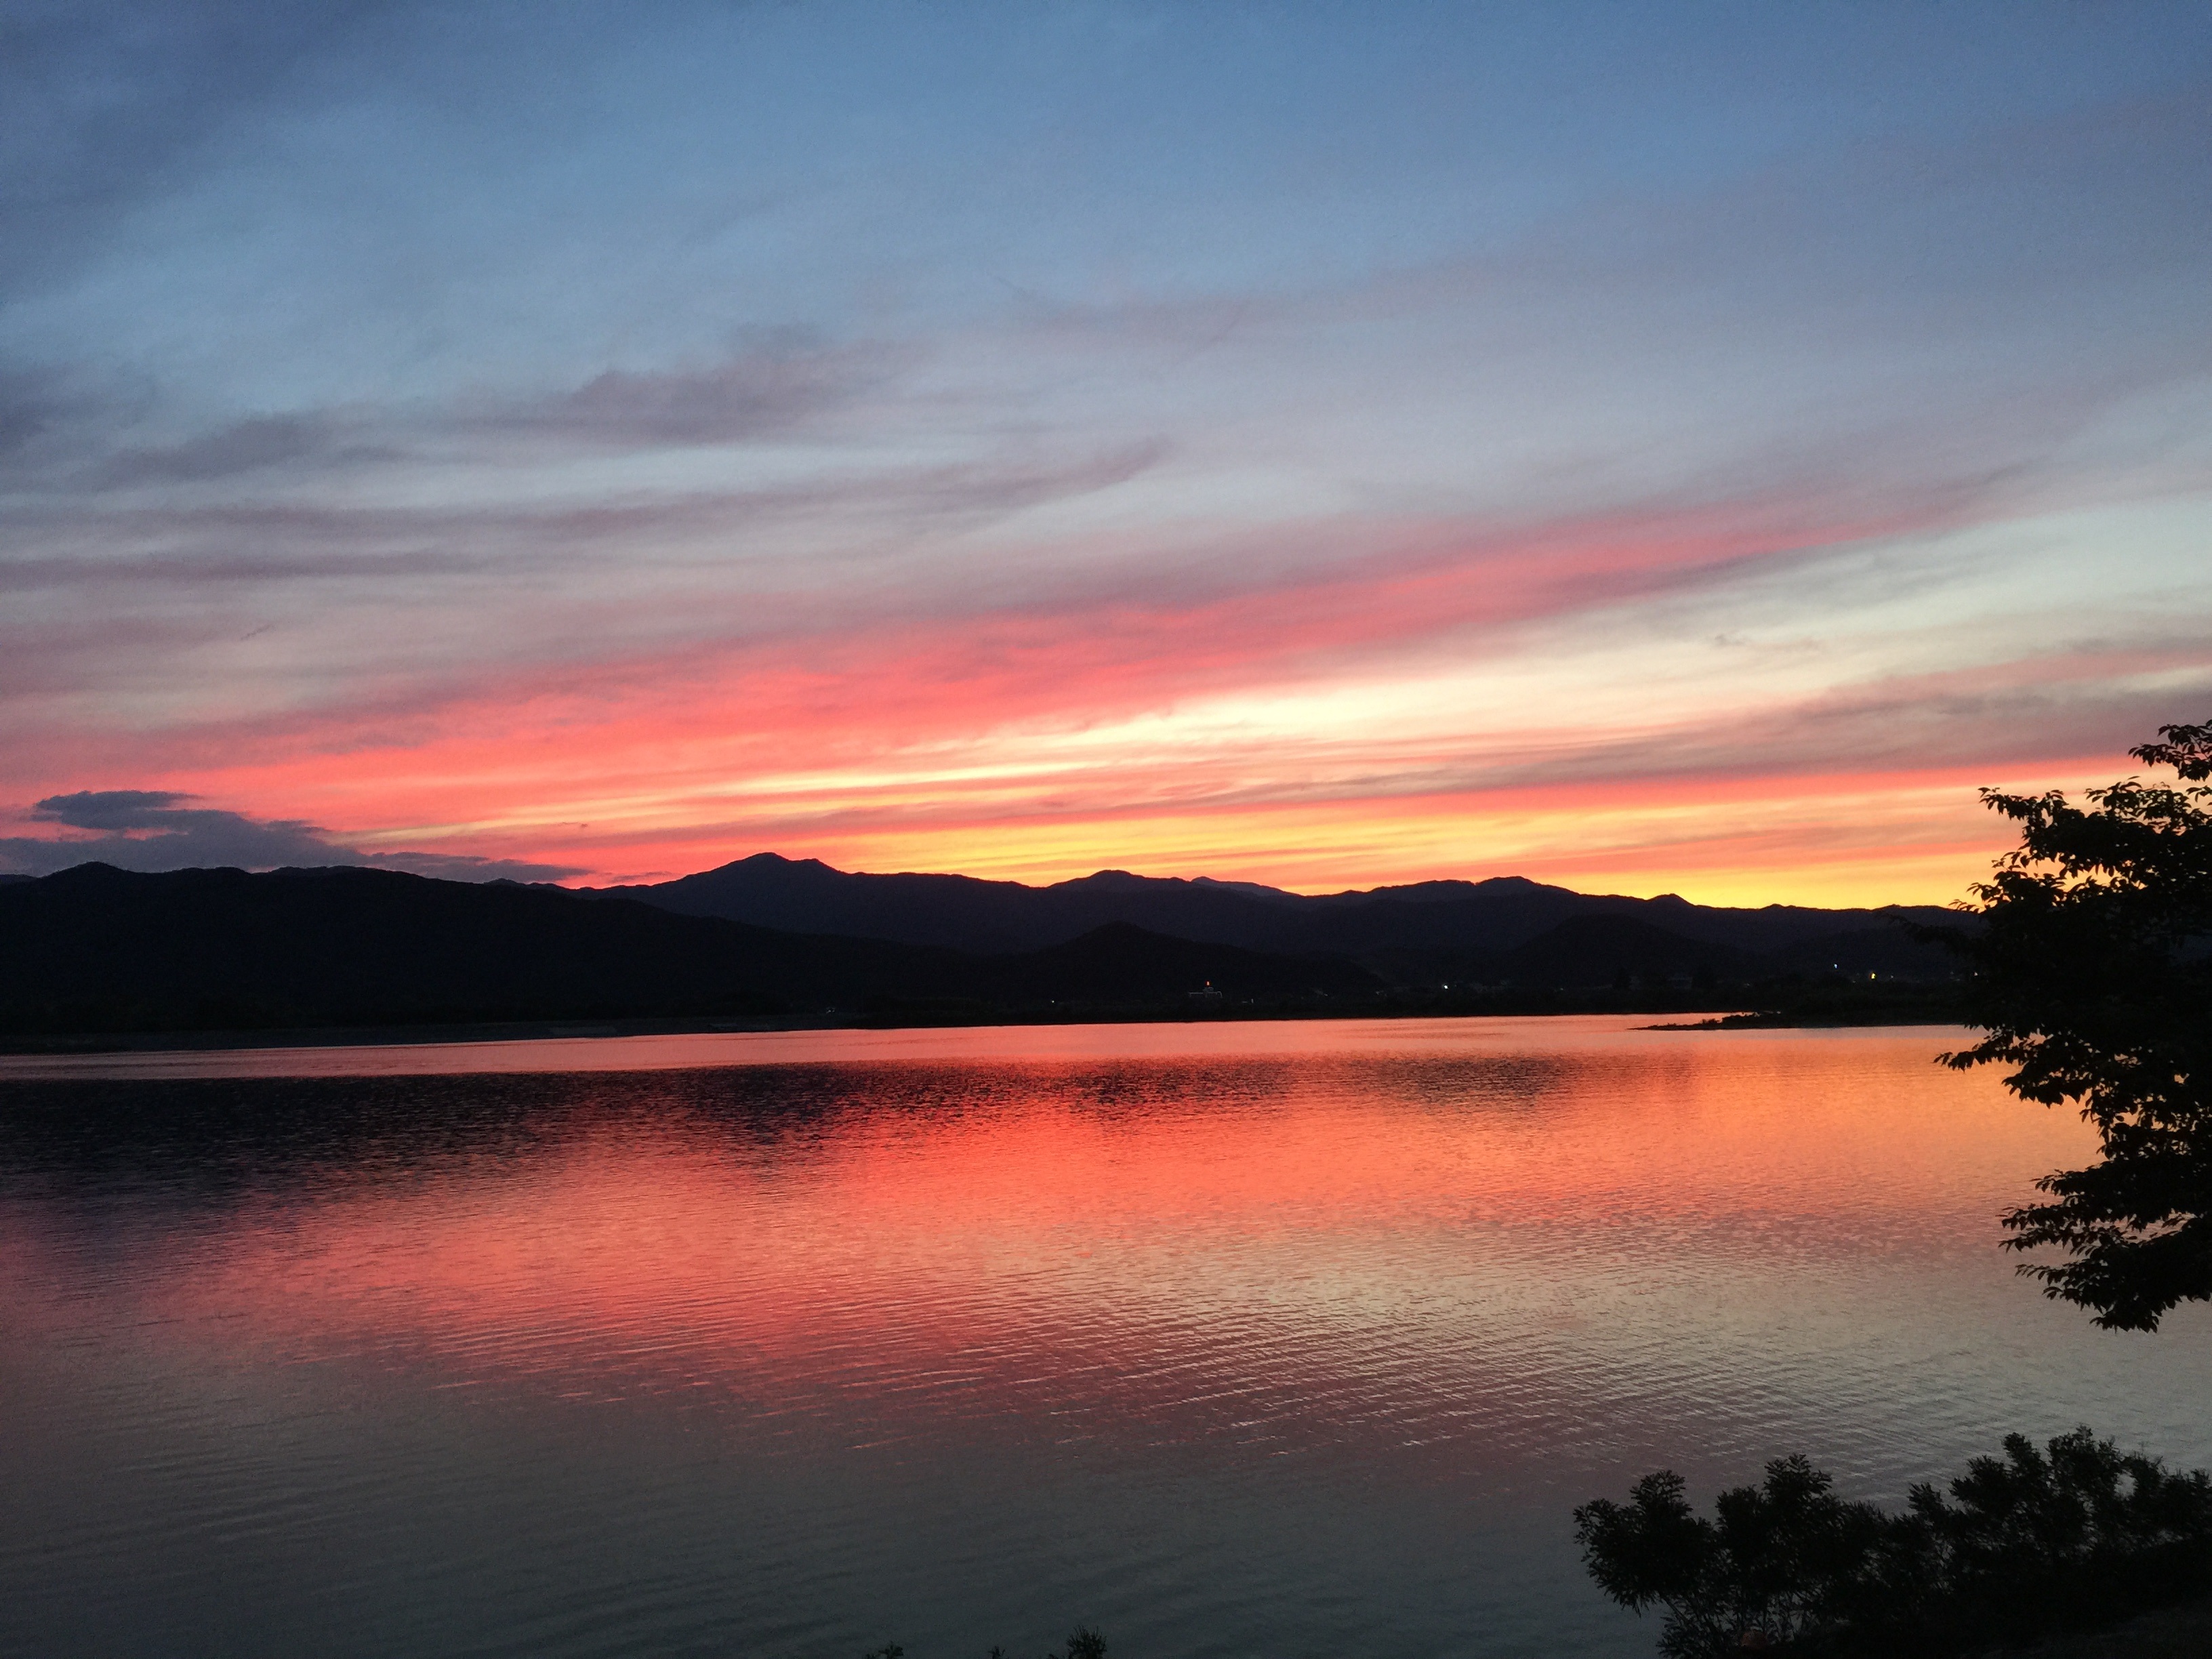
landscape, horizon, mountain, cloud, sky, sunrise, sunset, morning, lake, view, dawn, atmosphere, dusk, evening, reflection, glow, reflections, loch, afterglow, atmospheric phenomenon, red sky at morning